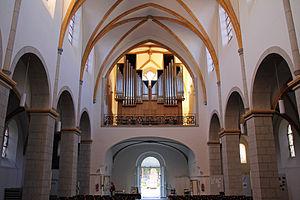
Église Saint-Florin à Coblence